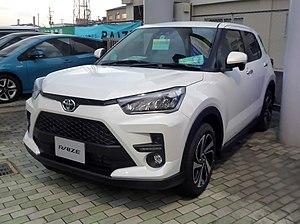
La plate-forme TNGA est une plate-forme automobile conçue par Toyota.